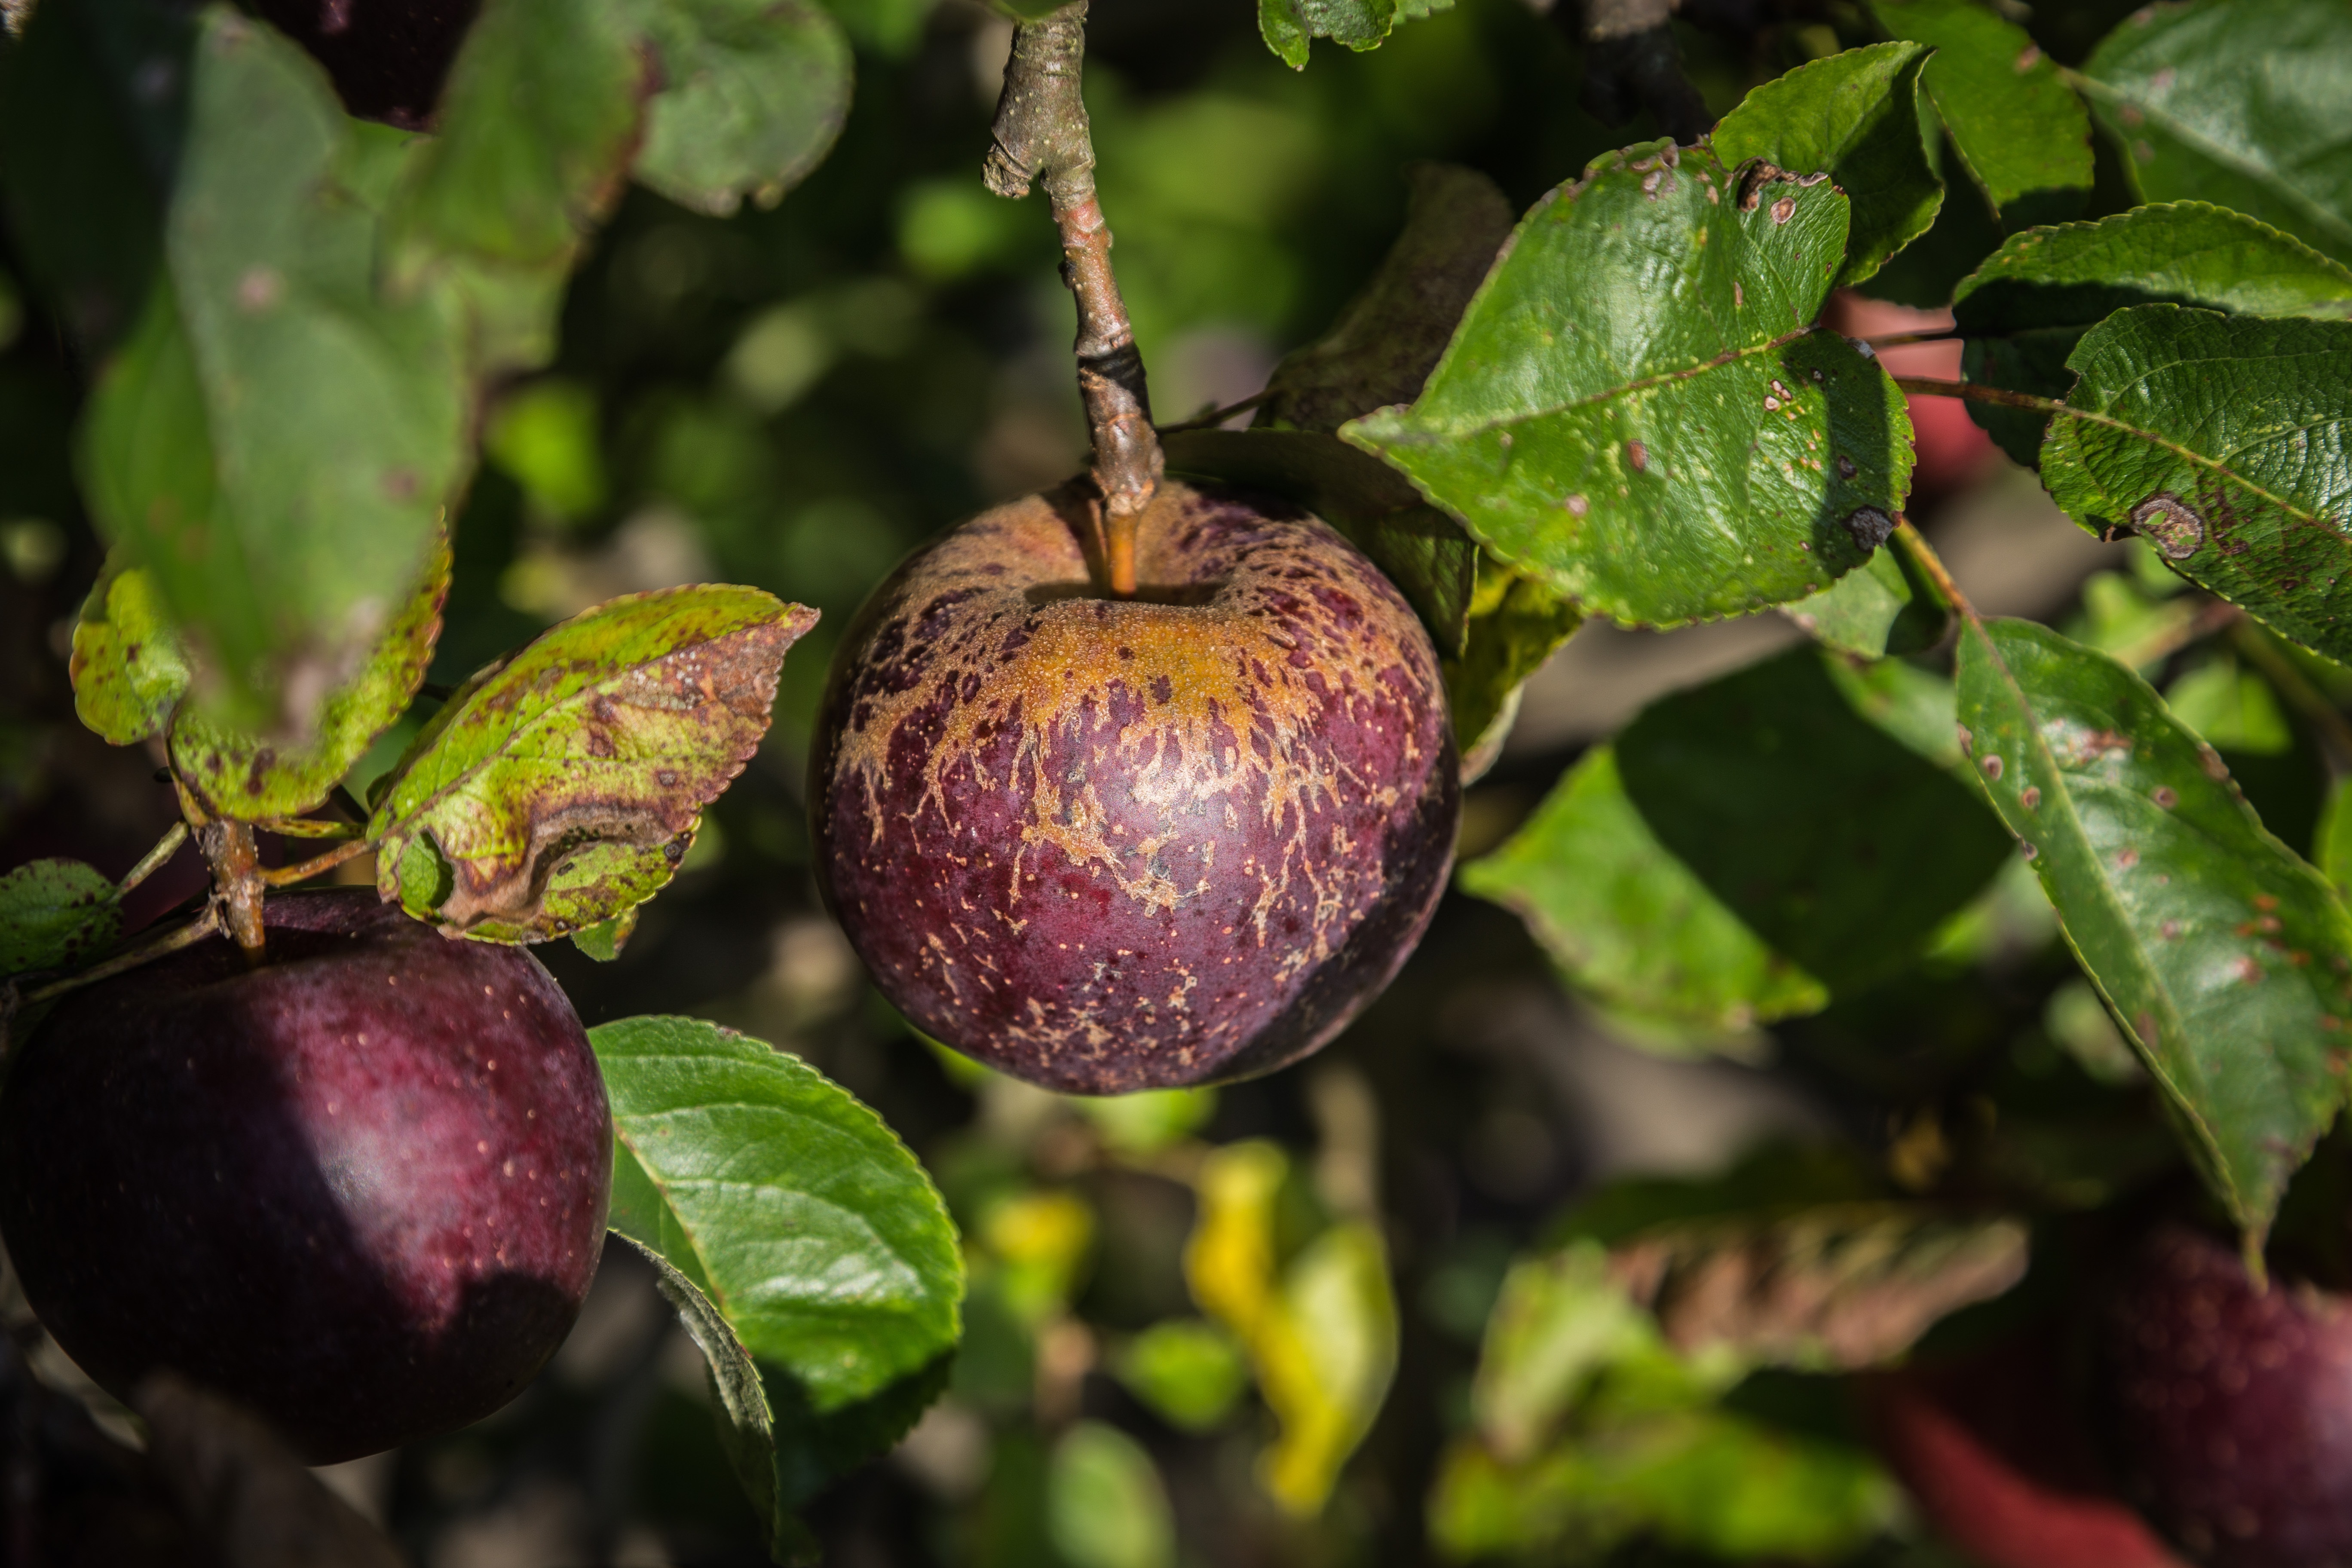
apple, tree, branch, plant, fruit, leaf, flower, purple, food, red, produce, botany, flora, violet, beautiful, flowering plant, rose family, wine red, common fig, land plant